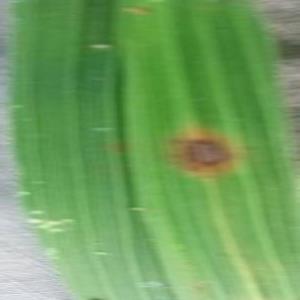
Disease: Brownspot